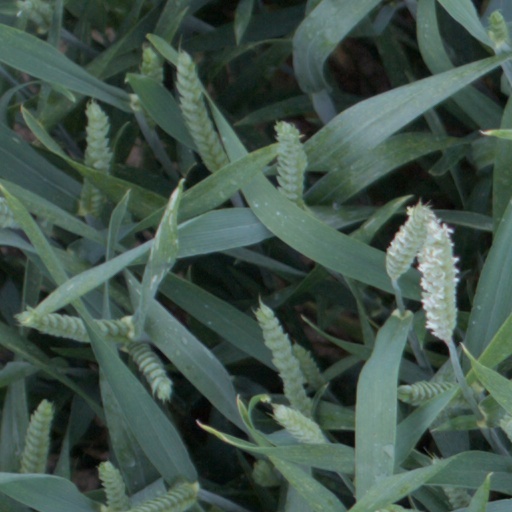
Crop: wheat